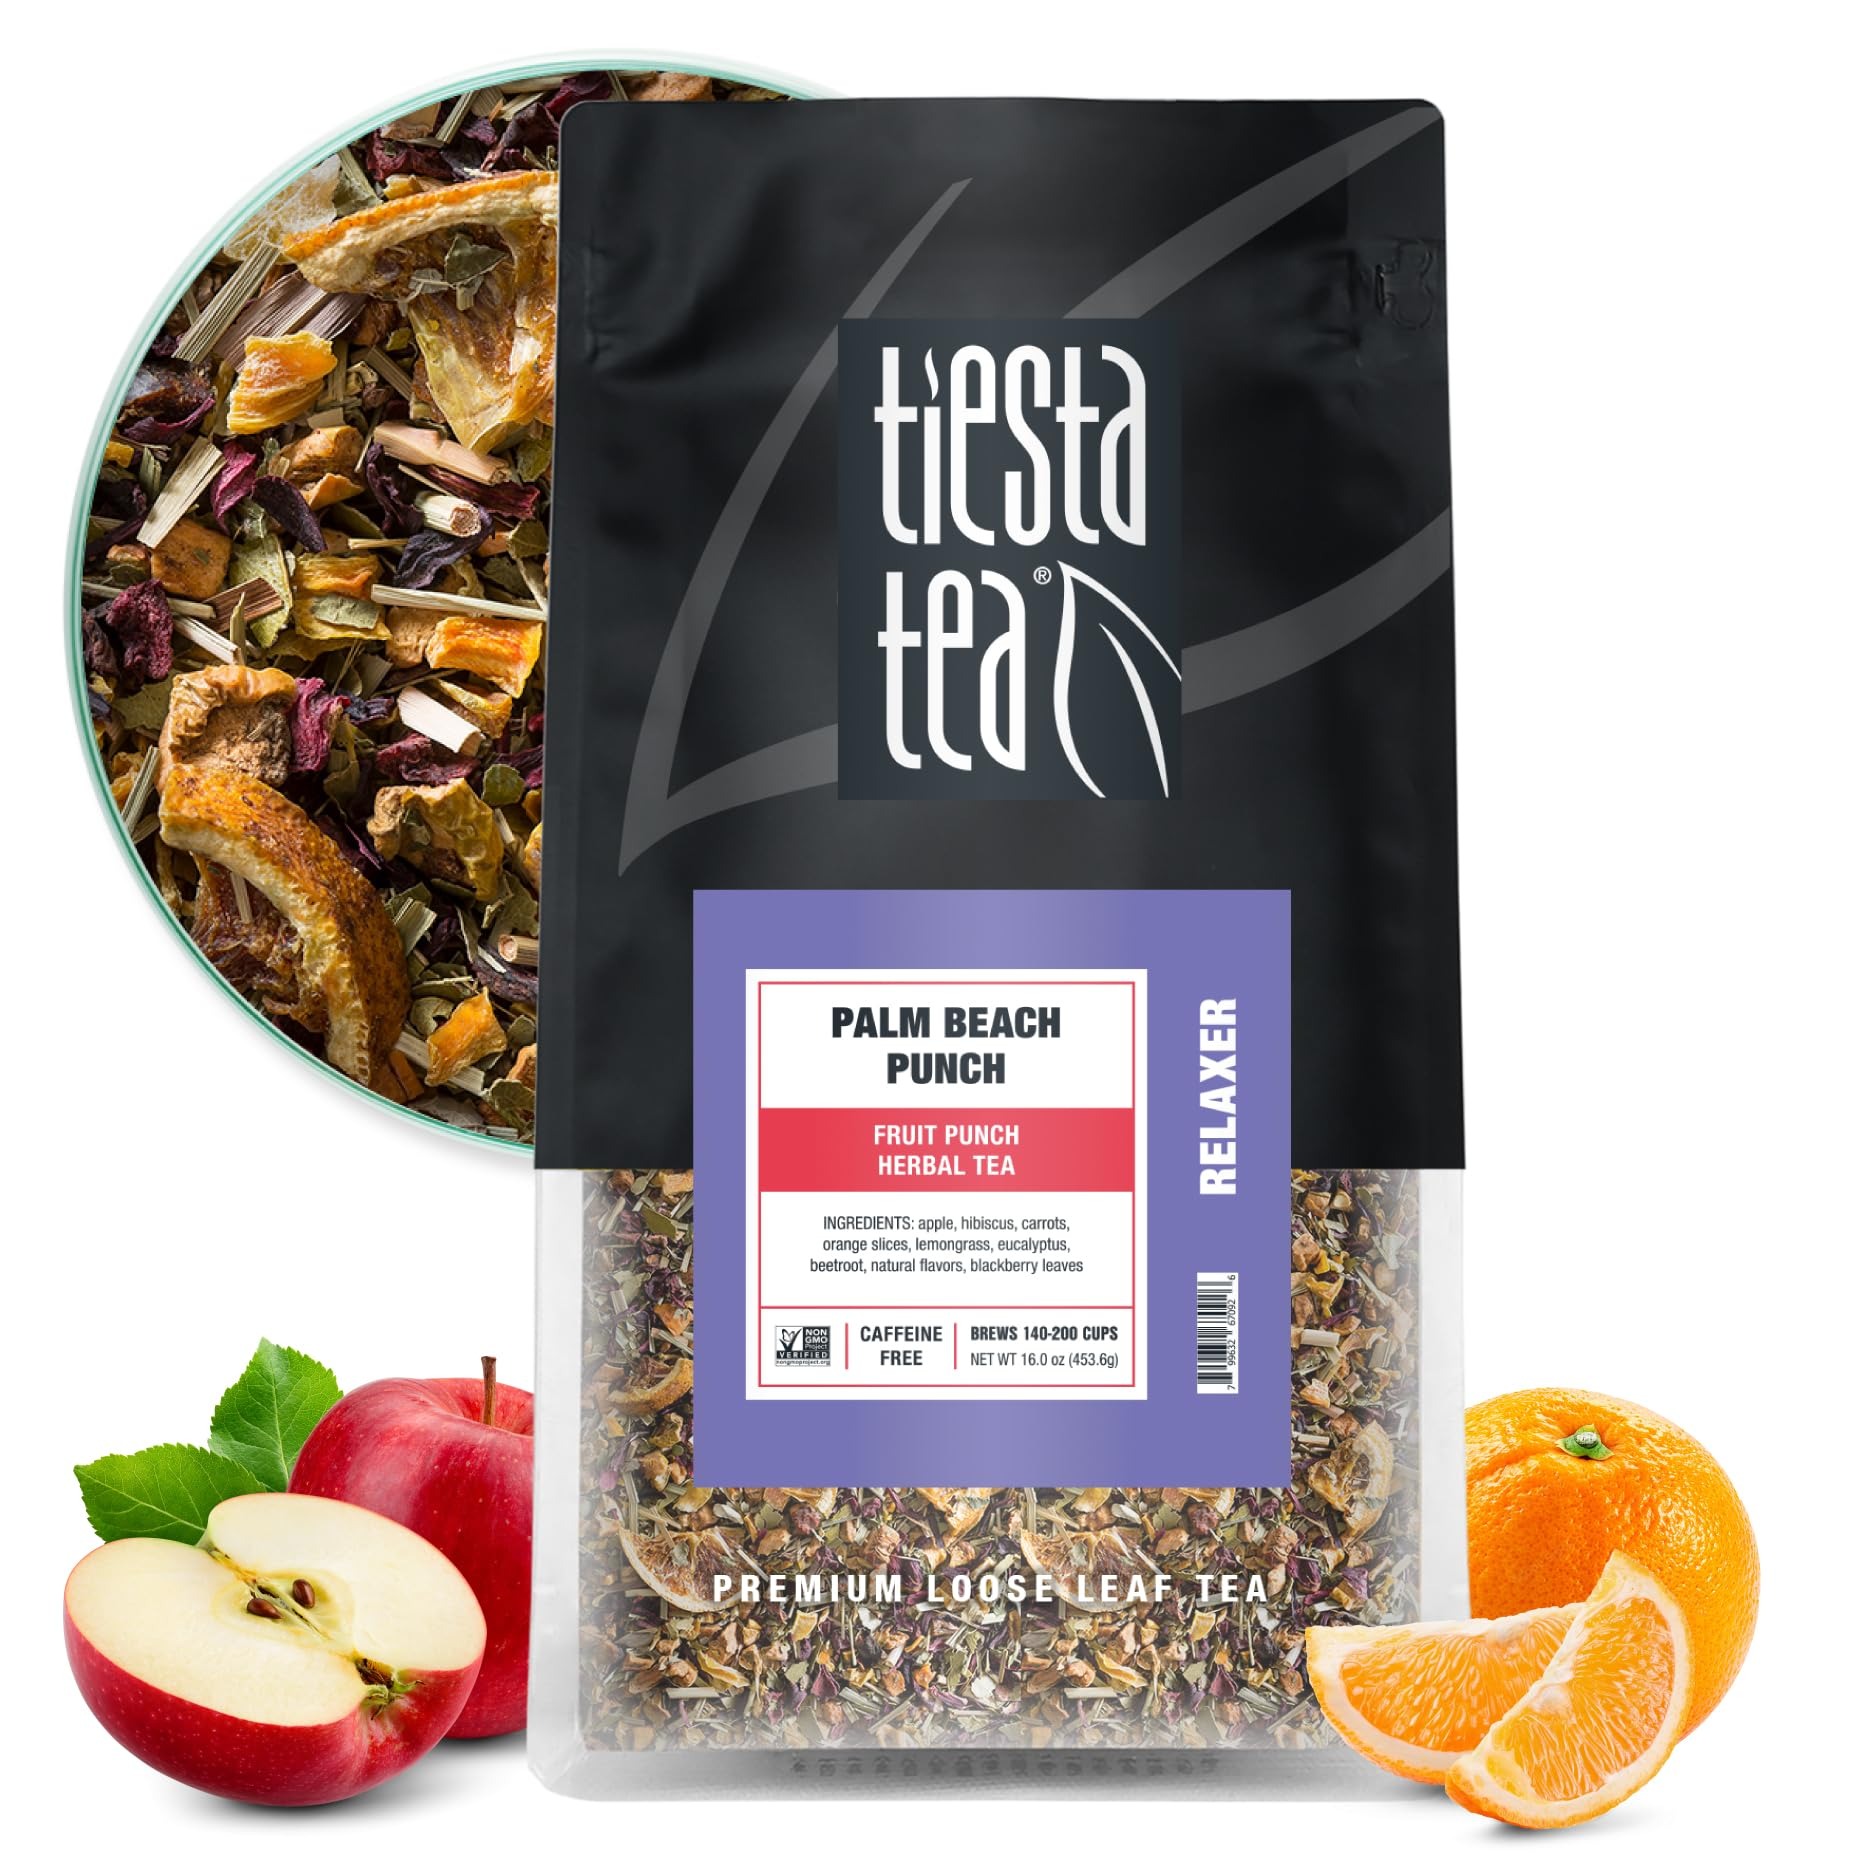
Item Name: Tiesta Tea - Palm Beach Punch | Loose Leaf | Fruit Punch Herbal Tea | Caffeine-Free Tropical Blend with Apple and Orange | Brews Hot or Iced | 16oz Resealable Bulk Pouch | Up to 200 Cups
Bullet Point 1: FRUIT-FORWARD HERBAL TEA: Enjoy a refreshing tea experience with Tiesta Tea’s Palm Beach Punch. This caffeine-free blend combines apple, hibiscus, and orange with hints of lemongrass and eucalyptus, creating a naturally sweet and flavorful tea that’s great hot or iced.
Bullet Point 2: LOOSE LEAF TEA QUALITY: Made with whole ingredients like apple pieces, beetroot, and blackberry leaves, this herbal tea provides a pure, full-bodied flavor. Say goodbye to tea bags and enjoy the richness that only loose leaf tea can offer with every cup.
Bullet Point 3: VERSATILE HOT OR ICED TEA: Perfect for any season, Palm Beach Punch is deliciously flexible. Brew it hot for a soothing experience or serve it iced for a refreshing pick-me-up. With fruity and floral notes, it’s a fantastic choice for all tea lovers.
Bullet Point 4: SIMPLE BREWING INSTRUCTIONS: Brew with ease—just add 1.5 tsp of loose leaf tea per 8 oz of hot water, steep for 5-7 minutes, and enjoy. Each resealable pouch yields up to 200 cups, ensuring you have plenty of servings for any occasion.
Bullet Point 5: SEASONAL FLAVORS: Tiesta Tea’s loose-leaf blends are crafted to complement the vibrant, sunny days of Spring and Summer. These refreshing and aromatic flavors are perfect for sipping on warm afternoons, whether you’re unwinding at home or enjoying time outdoors with friends.
Value: 16.0
Unit: Ounce

Price: 32.95